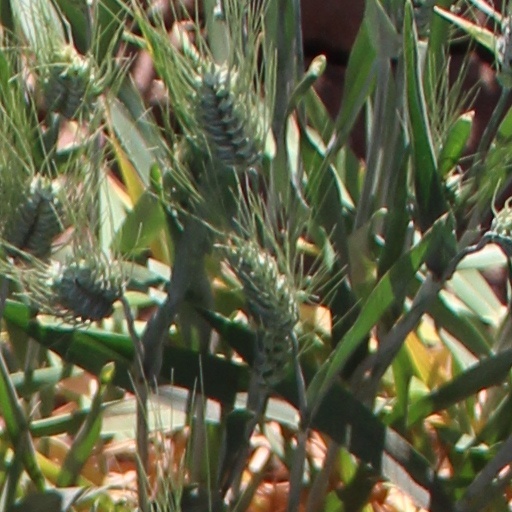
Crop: wheat